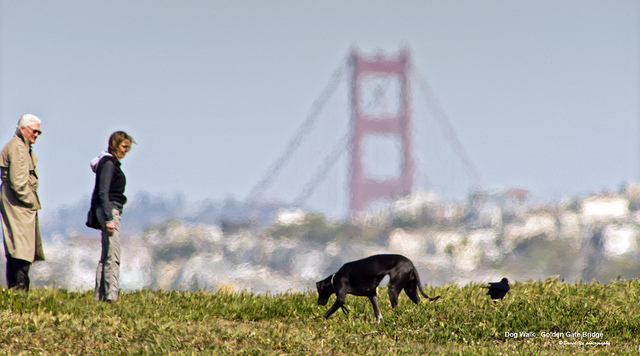
user: Given an image and a question. Answer the question in a short answer. Question: What bridge is in the background? Short Answer:
assistant: golden gate